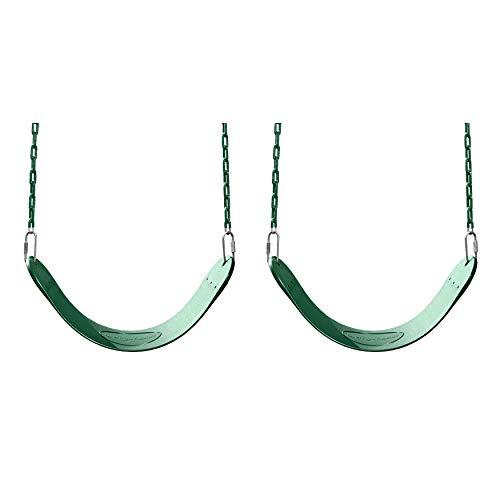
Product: Swing-N-Slide Heavy Duty Swing Seat Set of Outdoor Playground Swings with Coated Chains & Quick Links, Green, Pack of 2
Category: Toys & Games | Sports & Outdoor Play | Play Sets & Playground Equipment | Play Set Attachments | Swings
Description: Includes two swing seats with chains and quick Links.
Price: $27.07
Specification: ProductDimensions:12x7x7inches|ItemWeight:7.25pounds|ShippingWeight:7.25pounds(Viewshippingratesandpolicies)|ASIN:B07J3N41VJ|Itemmodelnumber:WS4761|Manufacturerrecommendedage:36months-10years